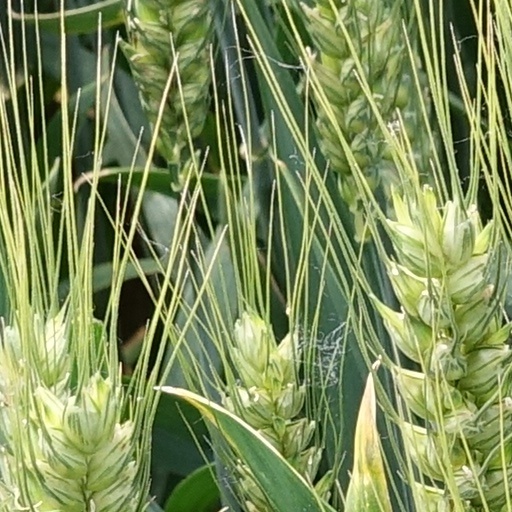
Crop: wheat